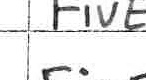
Label: five